Describe the emotion expressed in this image:  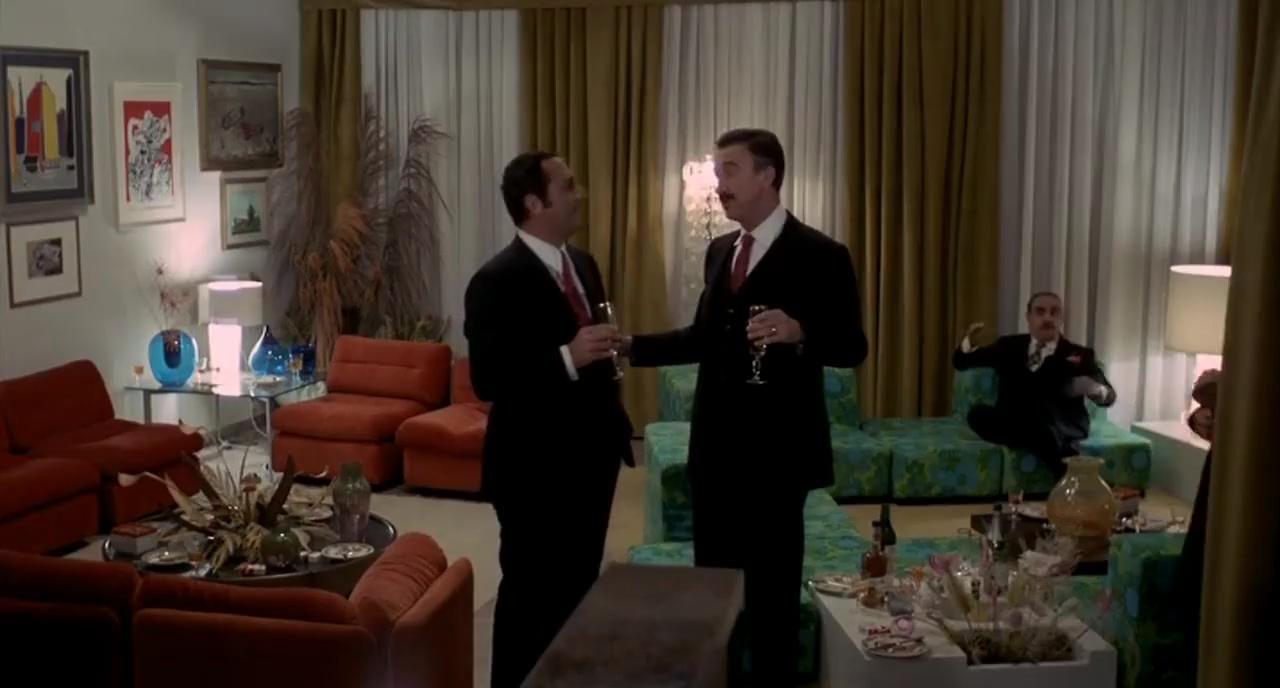
This person displays Suffering, valence and arousal with low intensity.